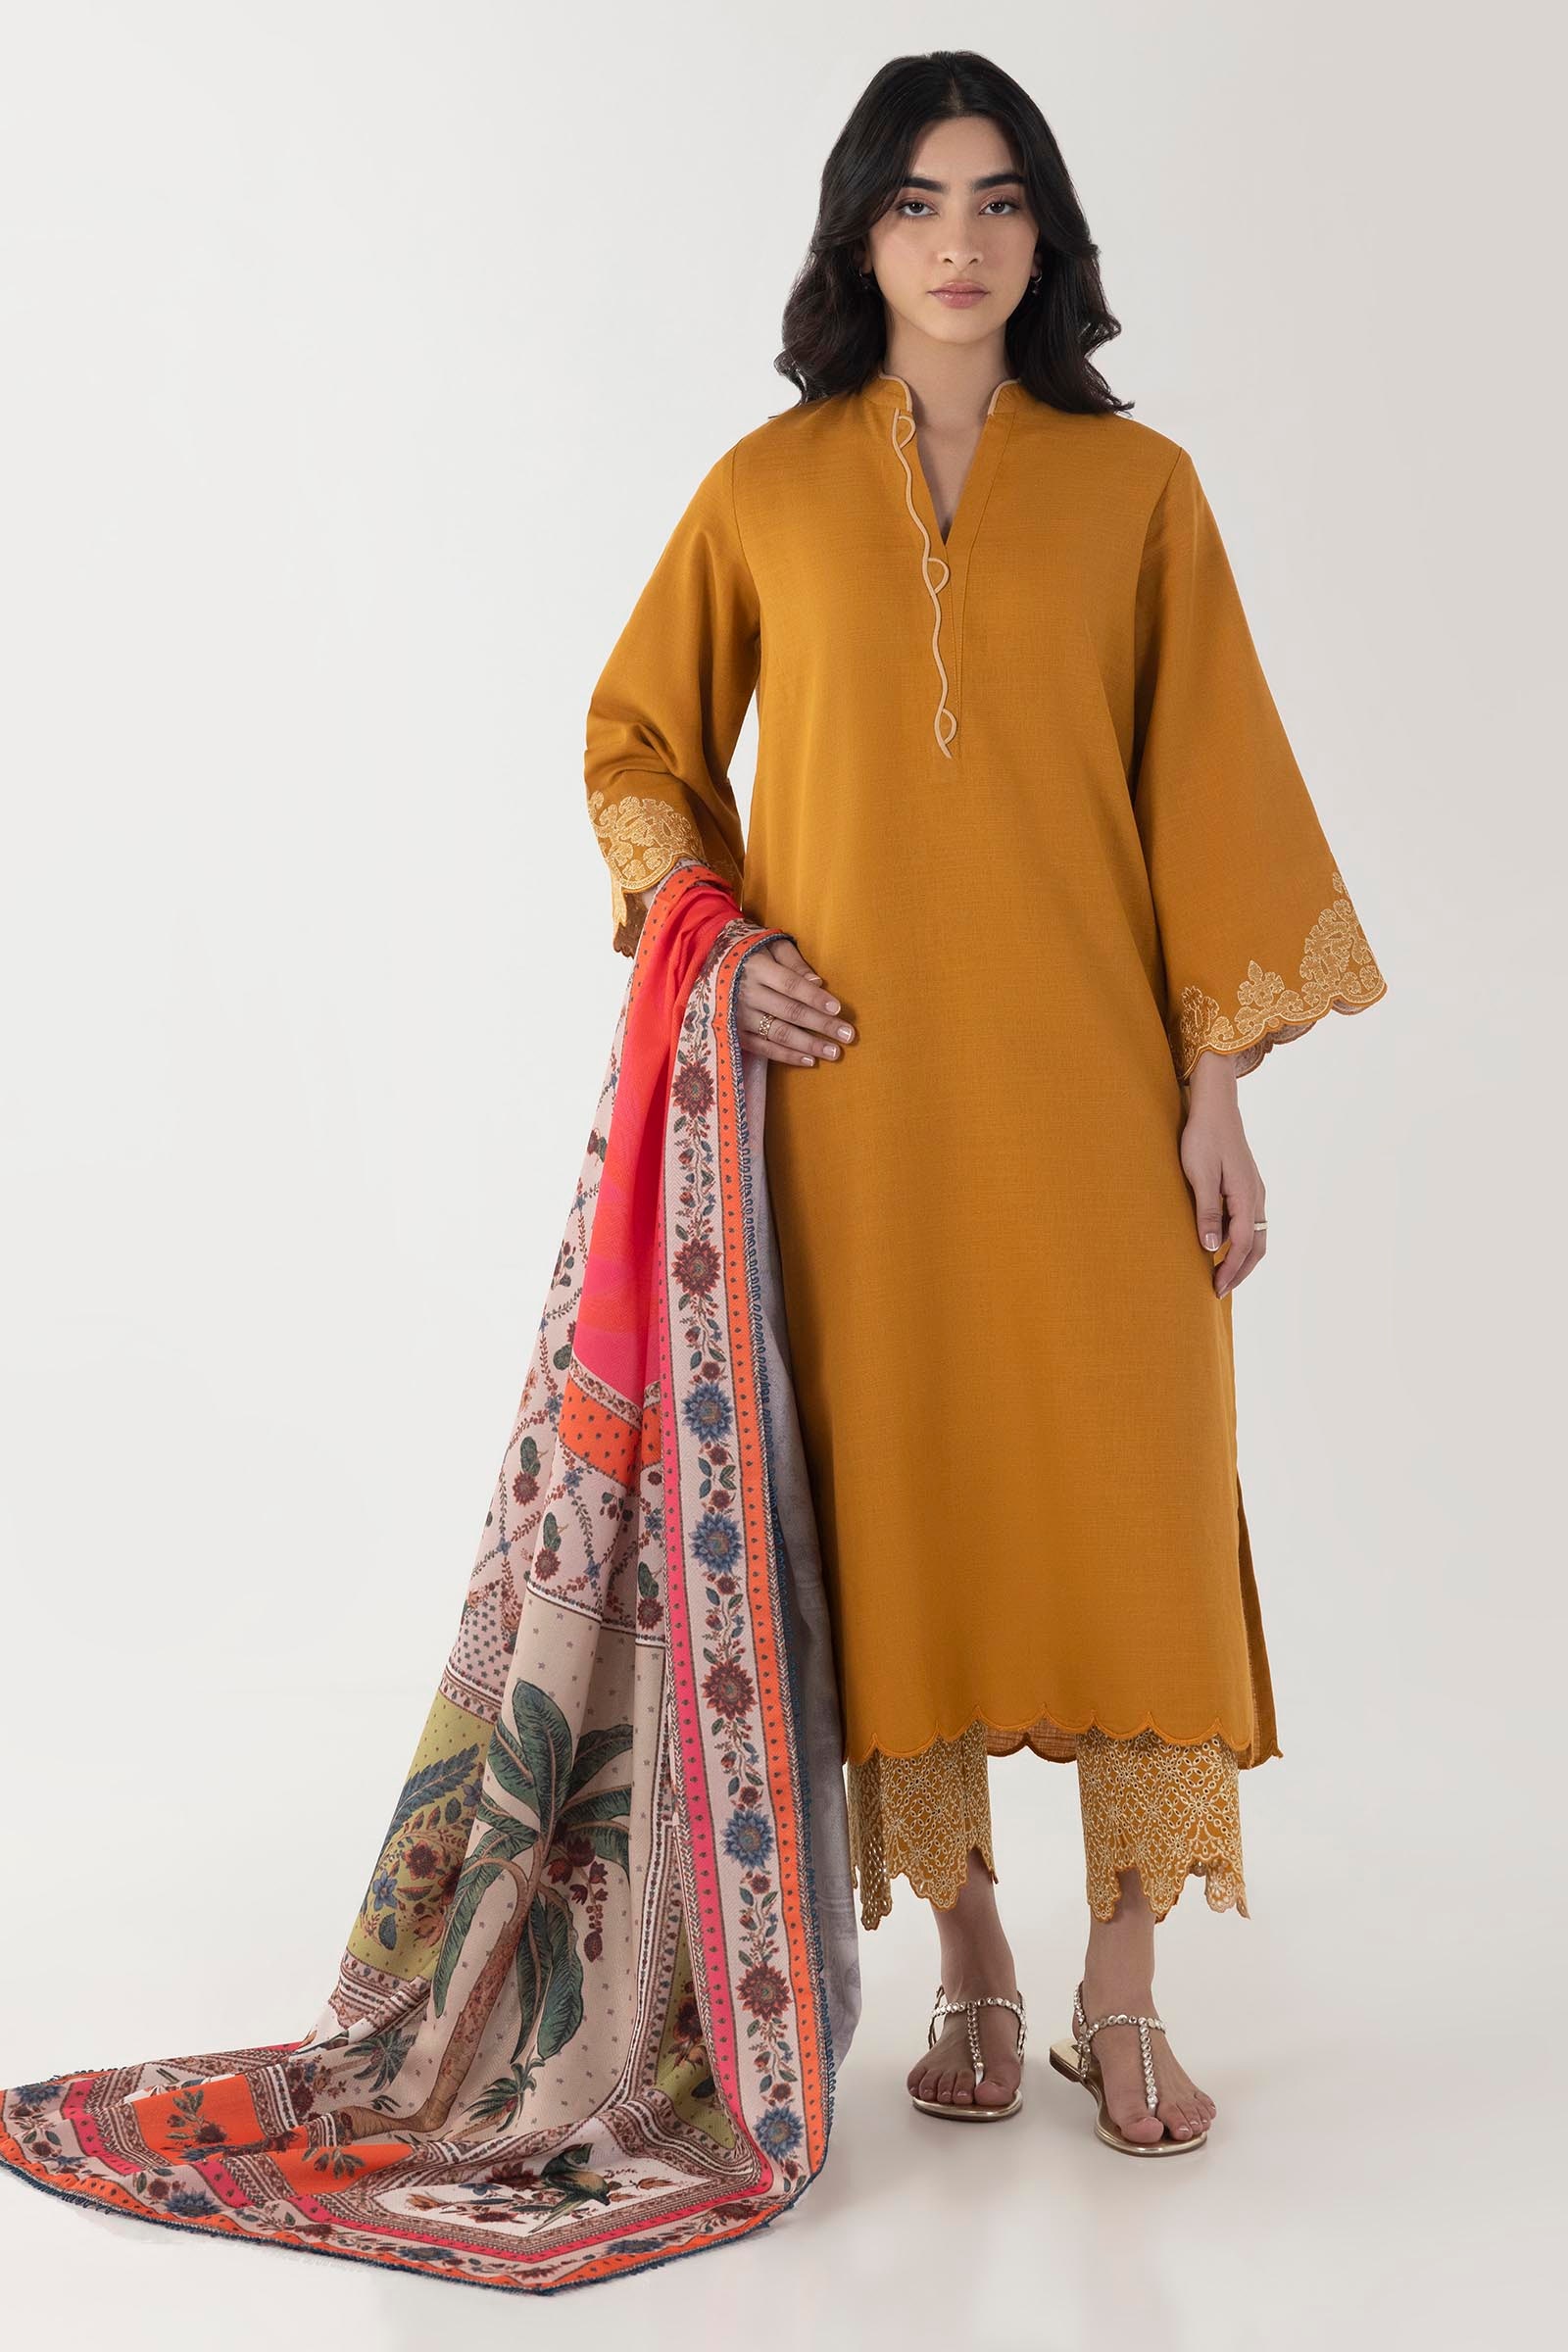
mustard multi embroidered chiffon tun